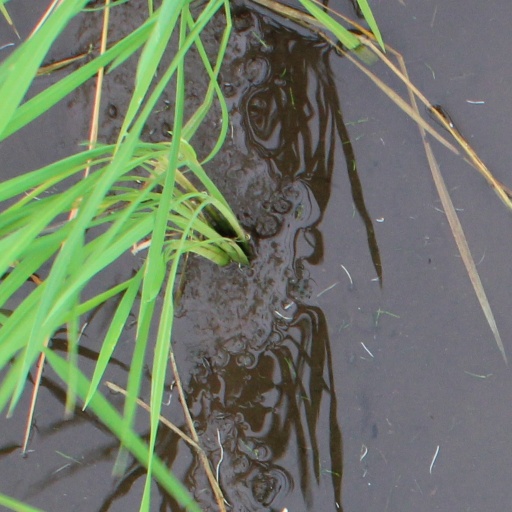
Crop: rice